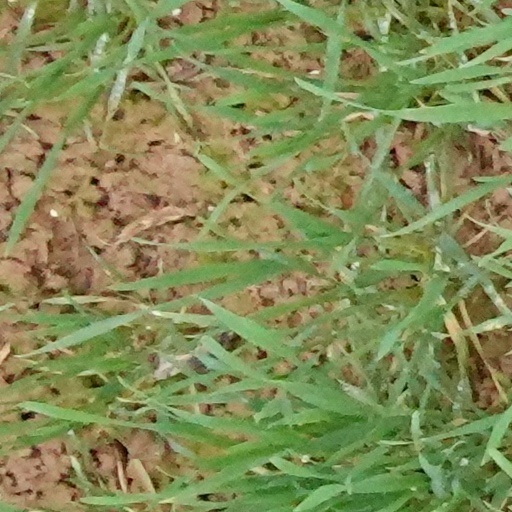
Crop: wheat